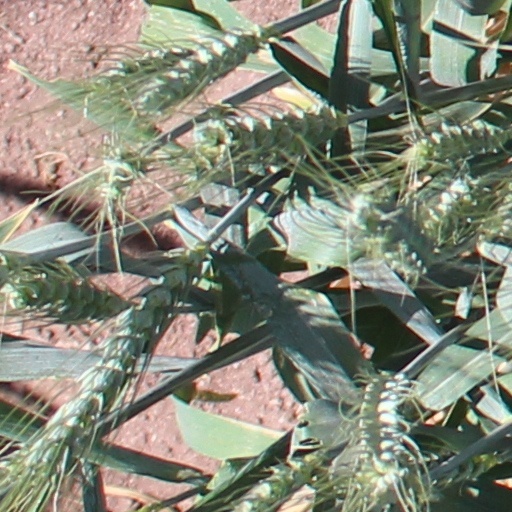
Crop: wheat